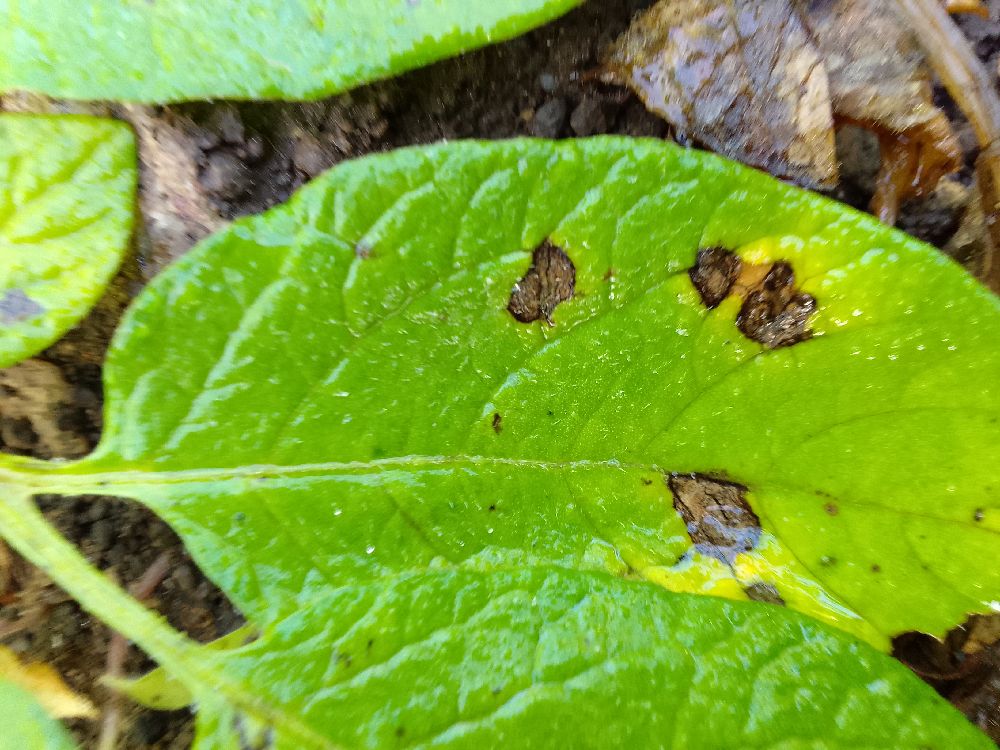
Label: Early blight